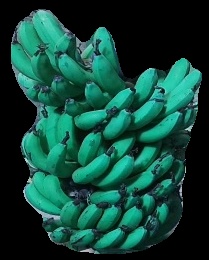
Variety: pachbale
Grade: grade3